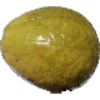
Label: Guava 1